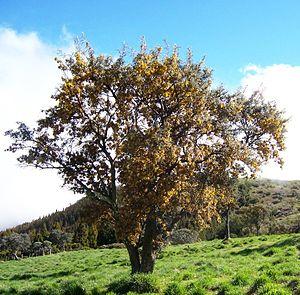
Le petit tamarin des Hauts est une espèce de petit arbre de la famille des Fabaceae endémique de l'île de La Réunion que l'on rencontre en montagne à partir de 1 500 m d'altitude, principalement dans la région du volcan du Piton de la Fournaise.